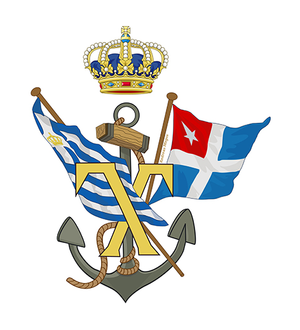
La Crète connaît une période d'autonomie de 1897 à 1913.